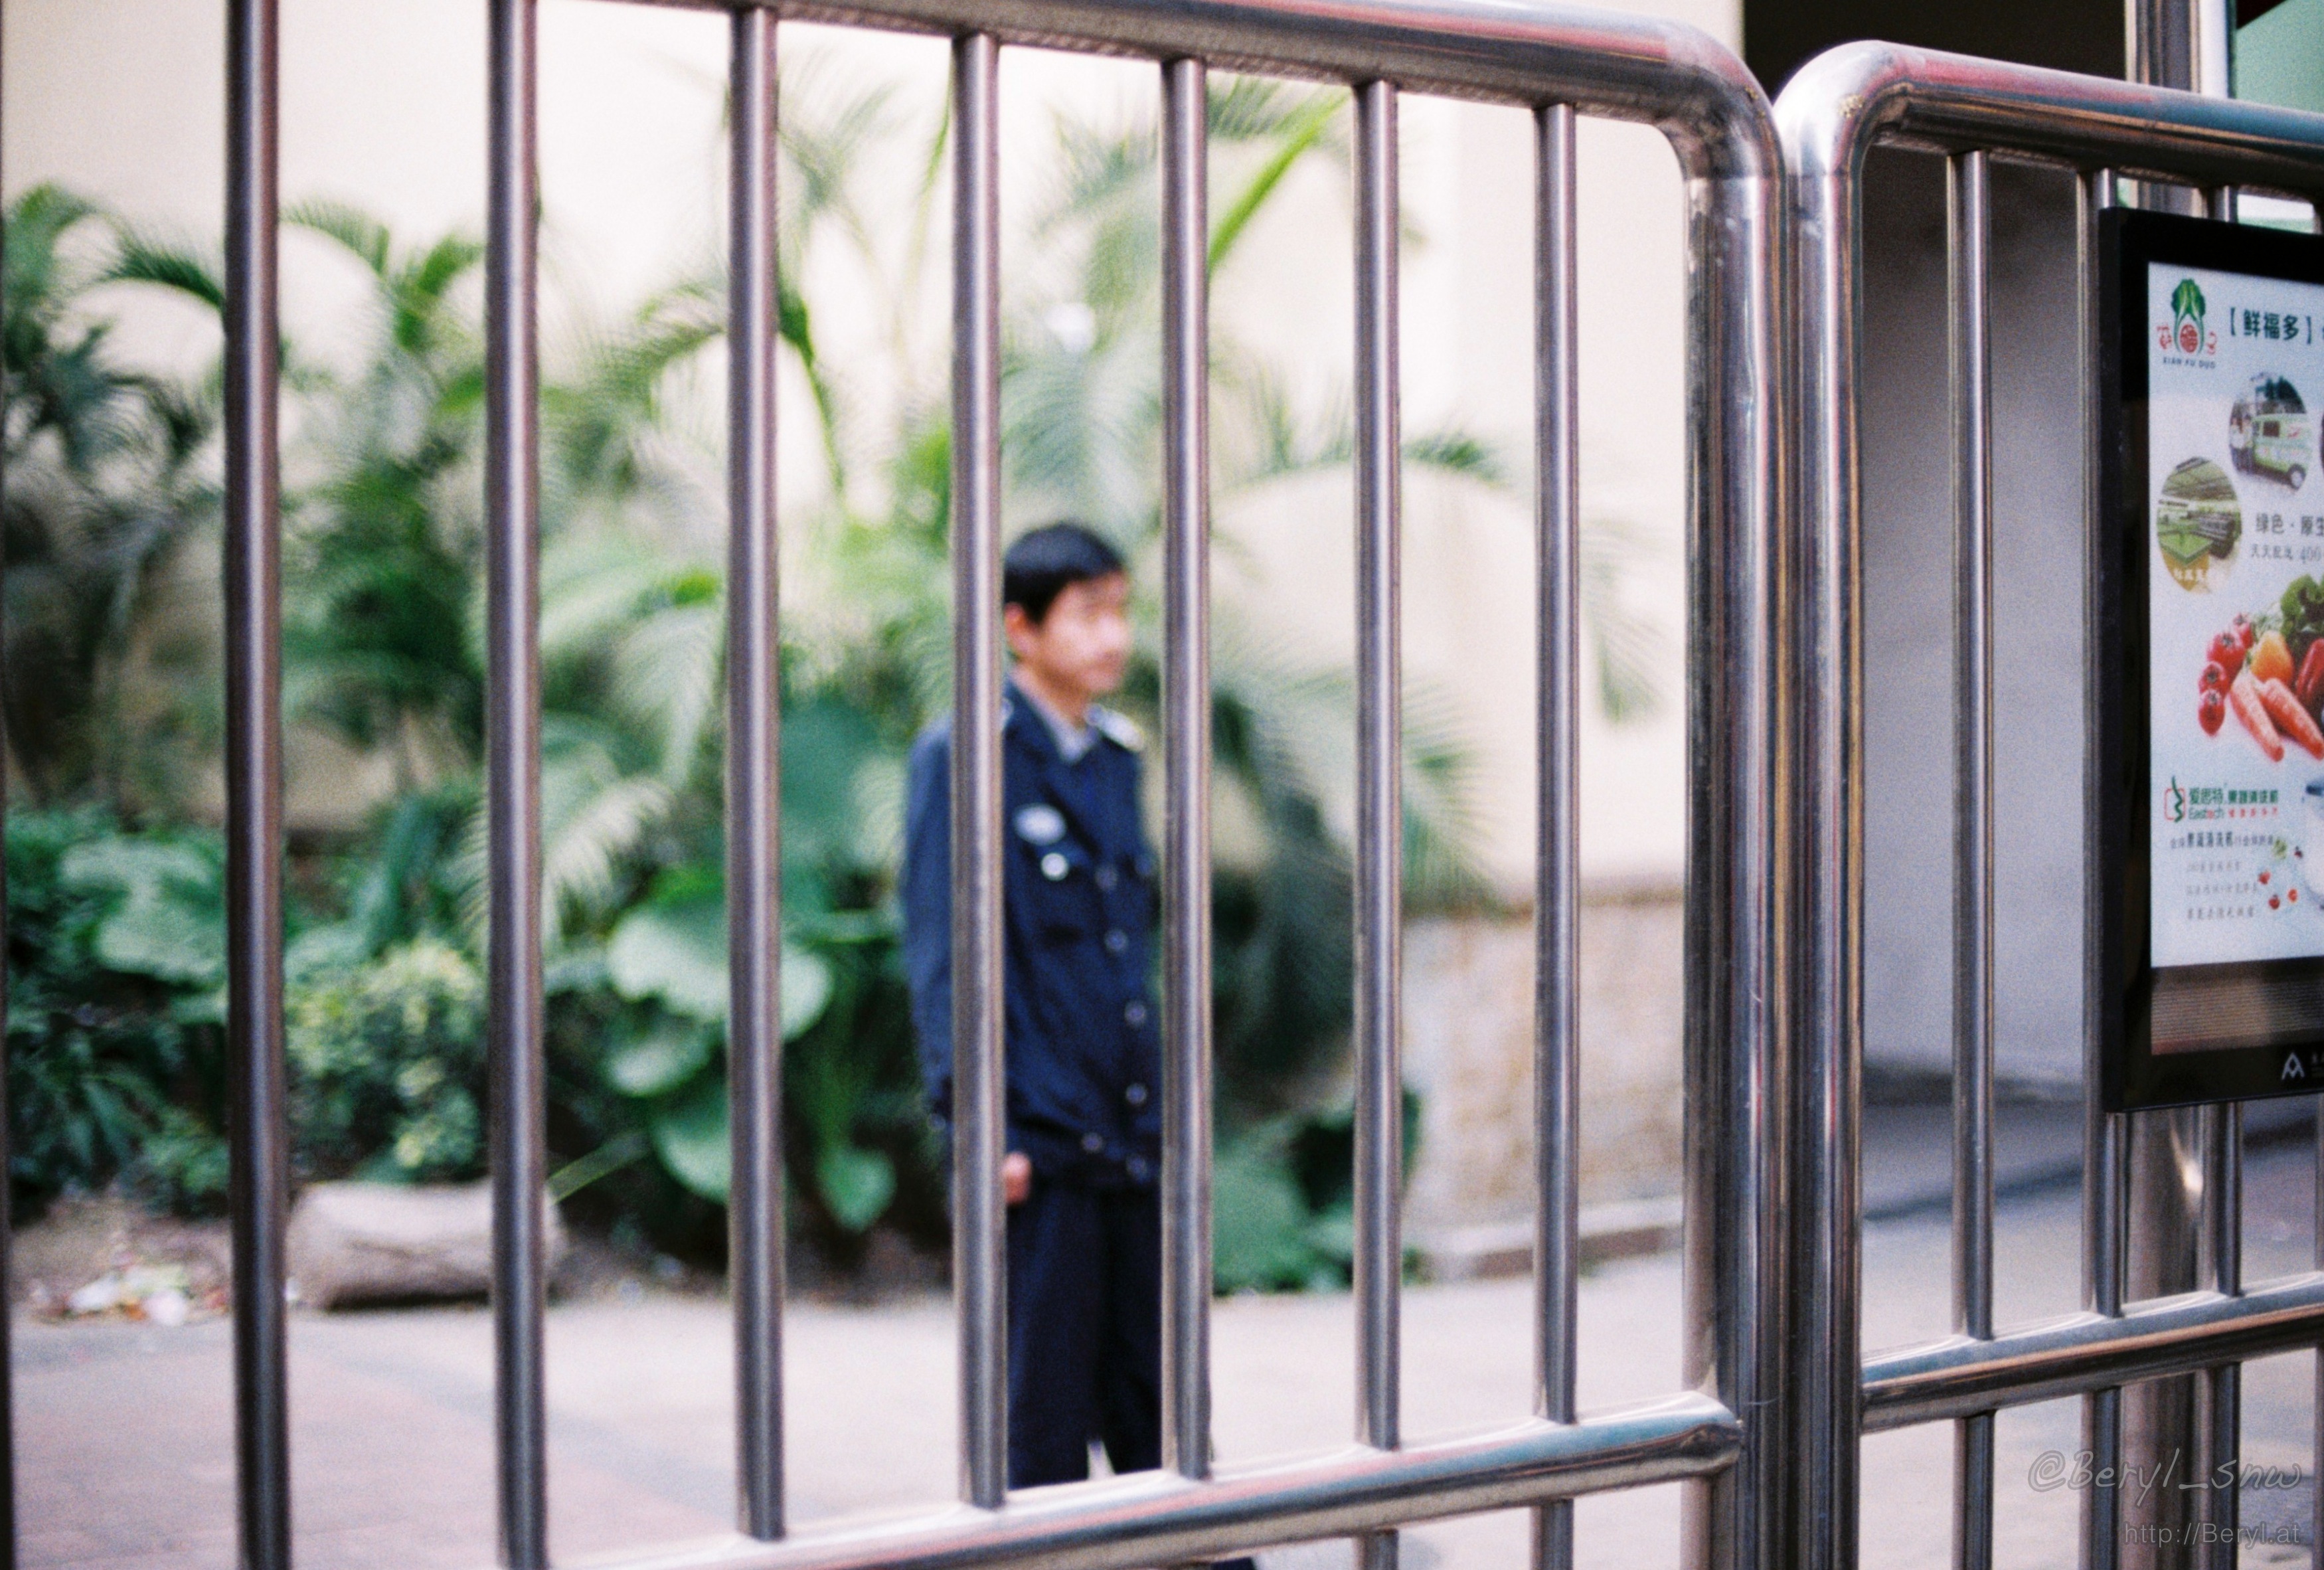
man, bokeh, blur, people, street, cloudy, window, film, transport, fujifilm, chinese, nikon, door, public transport, 50mm, f14, canton, nikkor, f3, superia, 200, guard, window covering